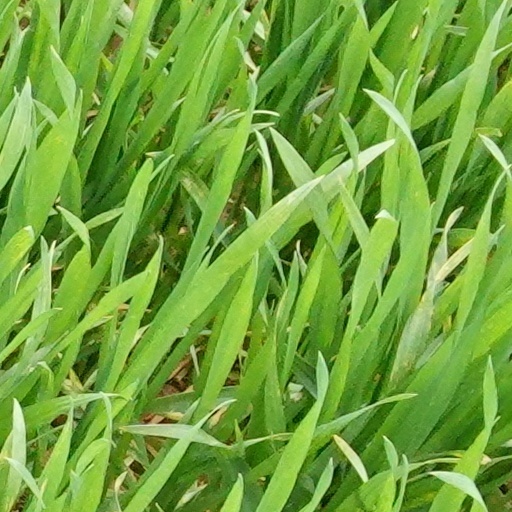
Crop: wheat